Kia KX3

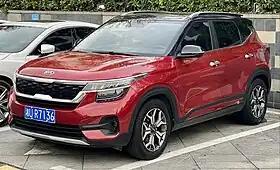
2019 Kia KX3

The Kia KX3 is a subcompact crossover SUV manufactured exclusively for the Chinese market by Dongfeng Yueda Kia. Since 2019, it is known as the KX3 Aopao. From 2023, the Kia KX3 Aopao was renamed to Kia Seltos.